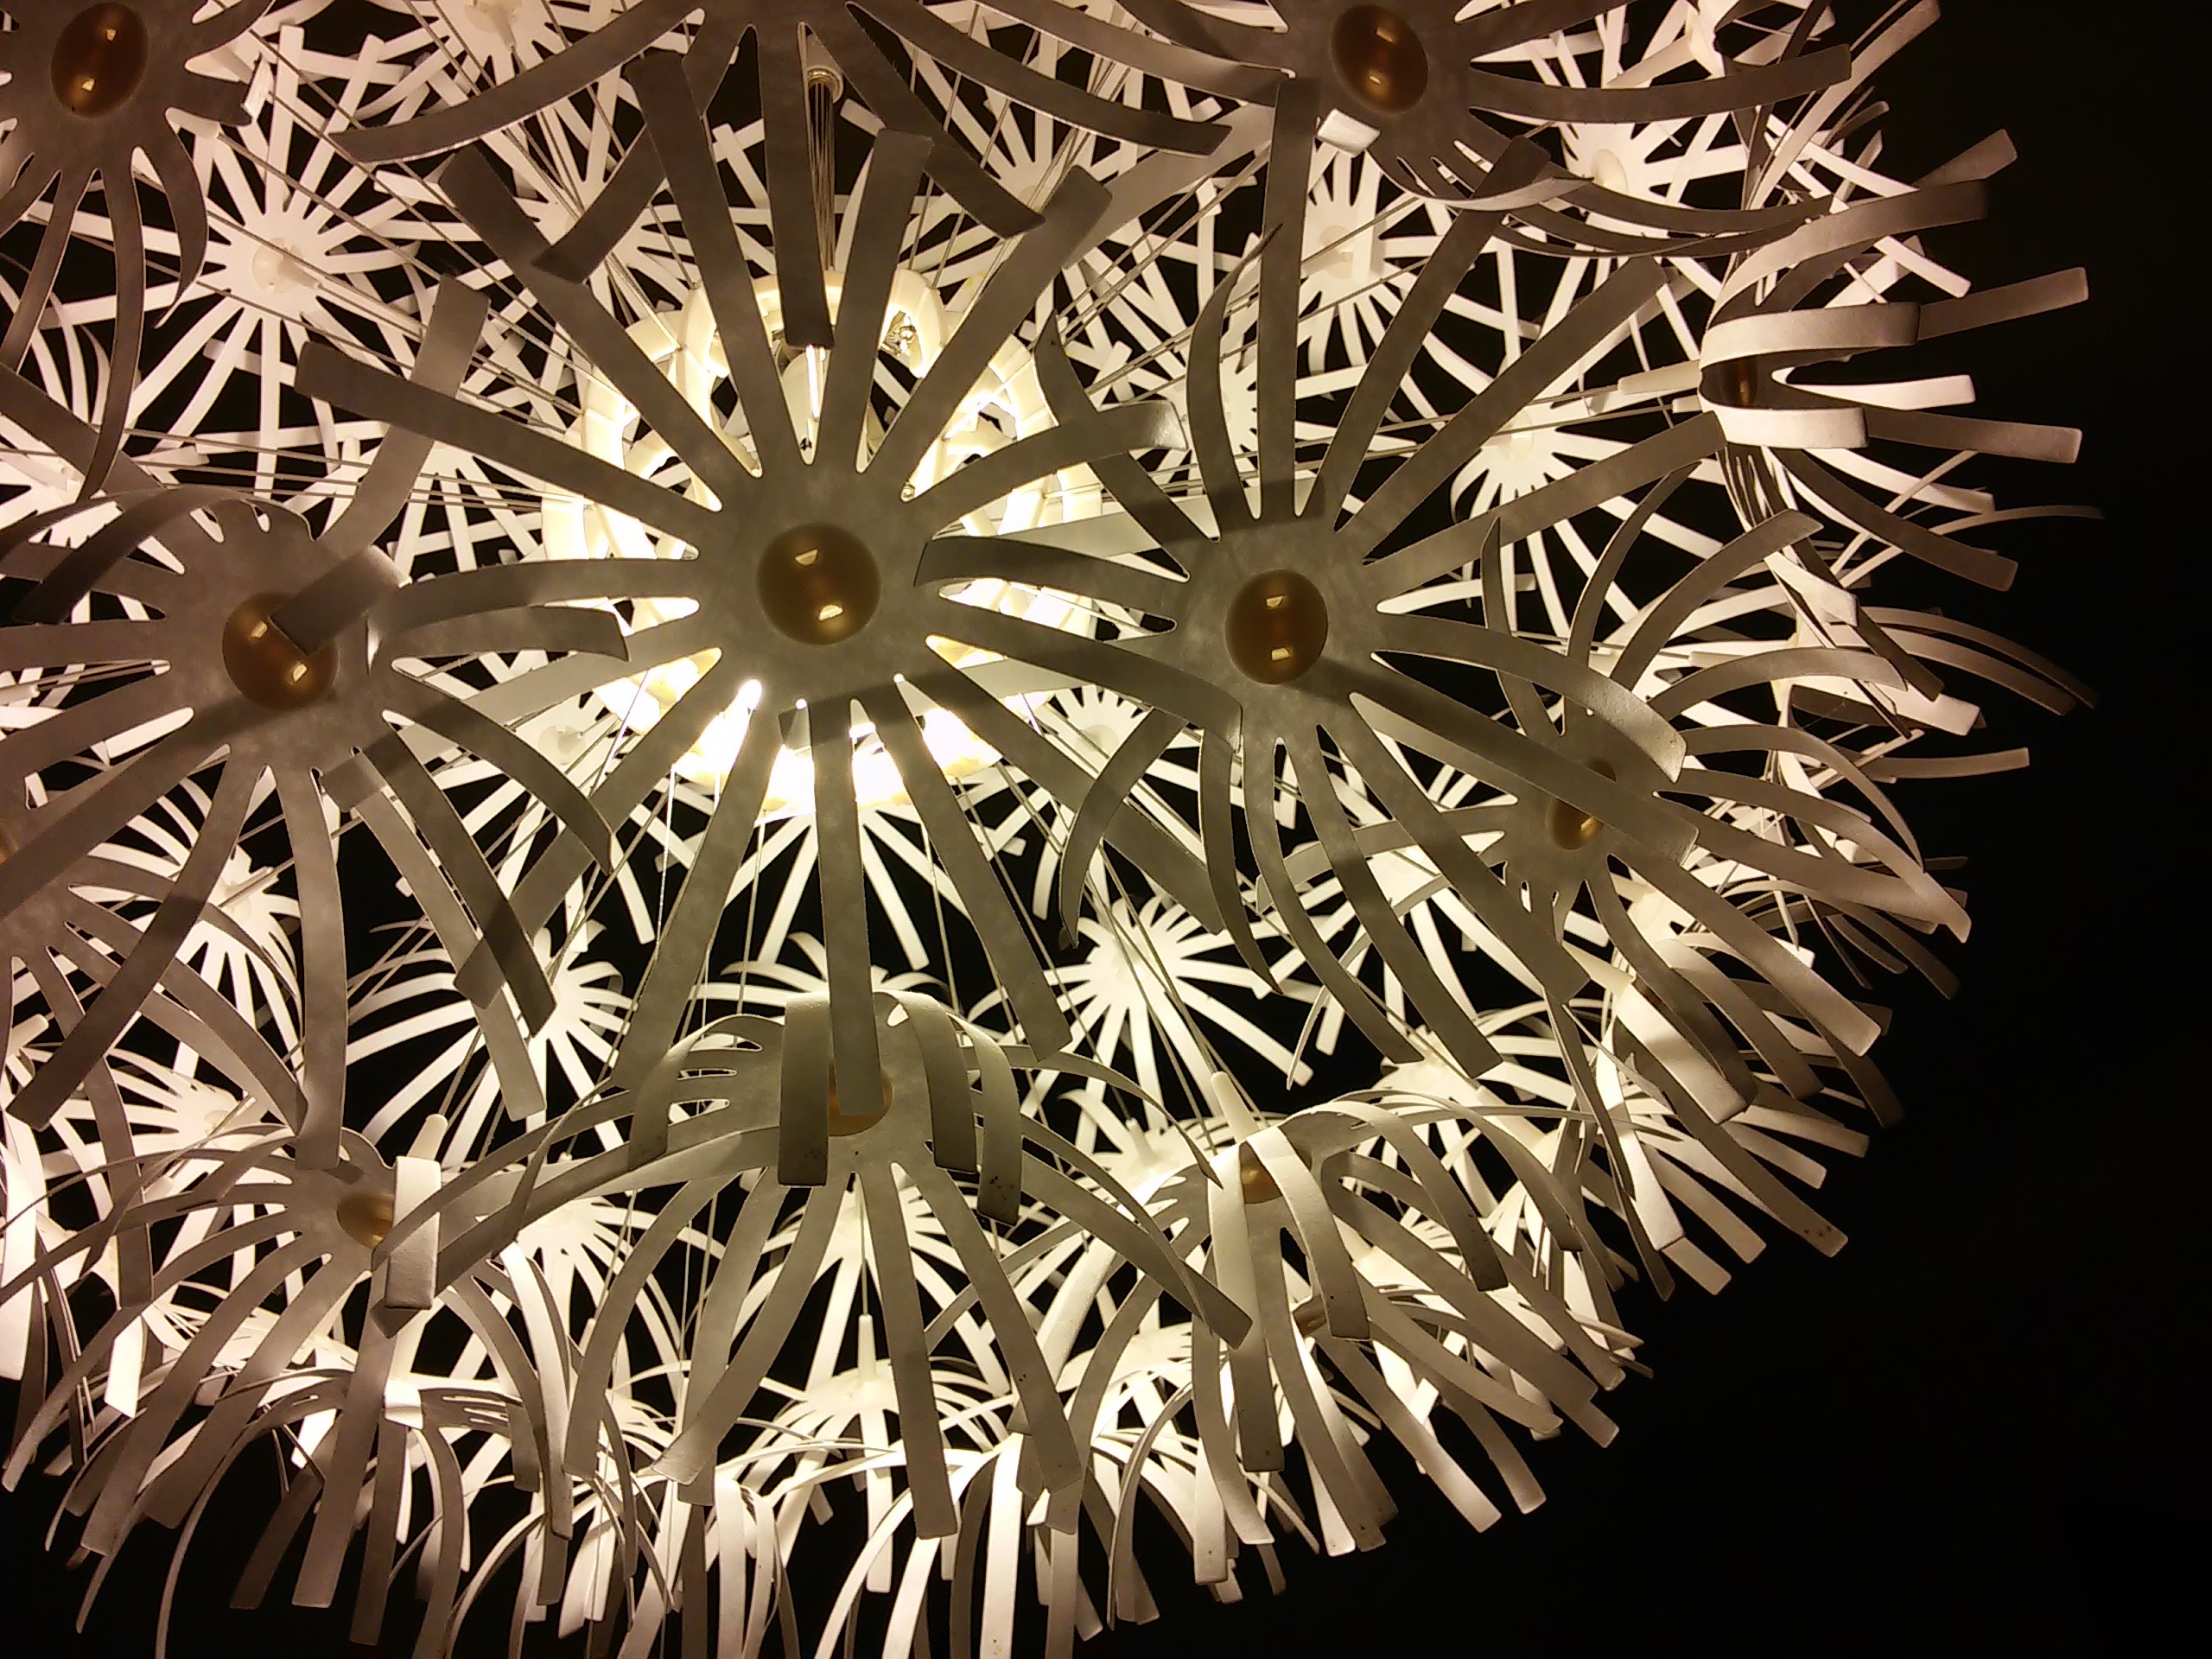
light, flower, shadow, contrast, darkness, lamp, lampshade, lighting, circle, interior design, fireworks, symmetry, ceiling lamp